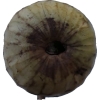
Label: cherimoya